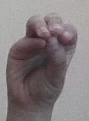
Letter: ha